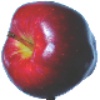
Label: Apple Red Delicious 1